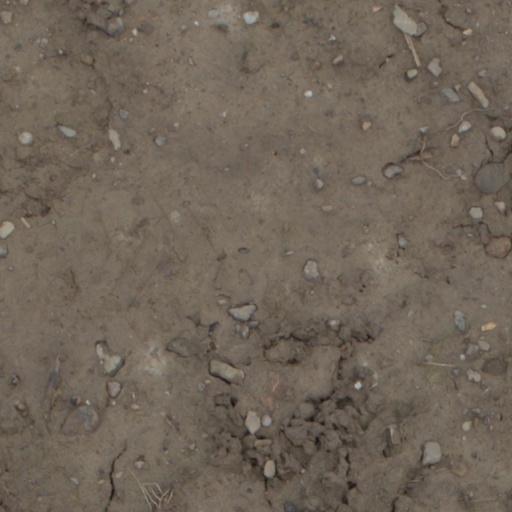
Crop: wheat